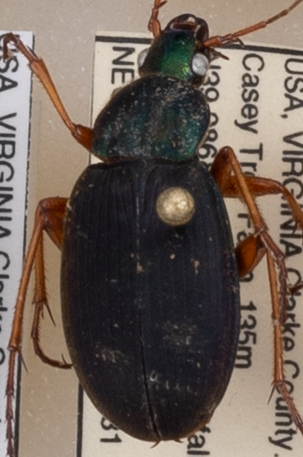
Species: Chlaenius aestivus
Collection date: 2022-05-31
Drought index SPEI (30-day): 1.416
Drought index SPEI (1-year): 0.156
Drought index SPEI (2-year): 0.42